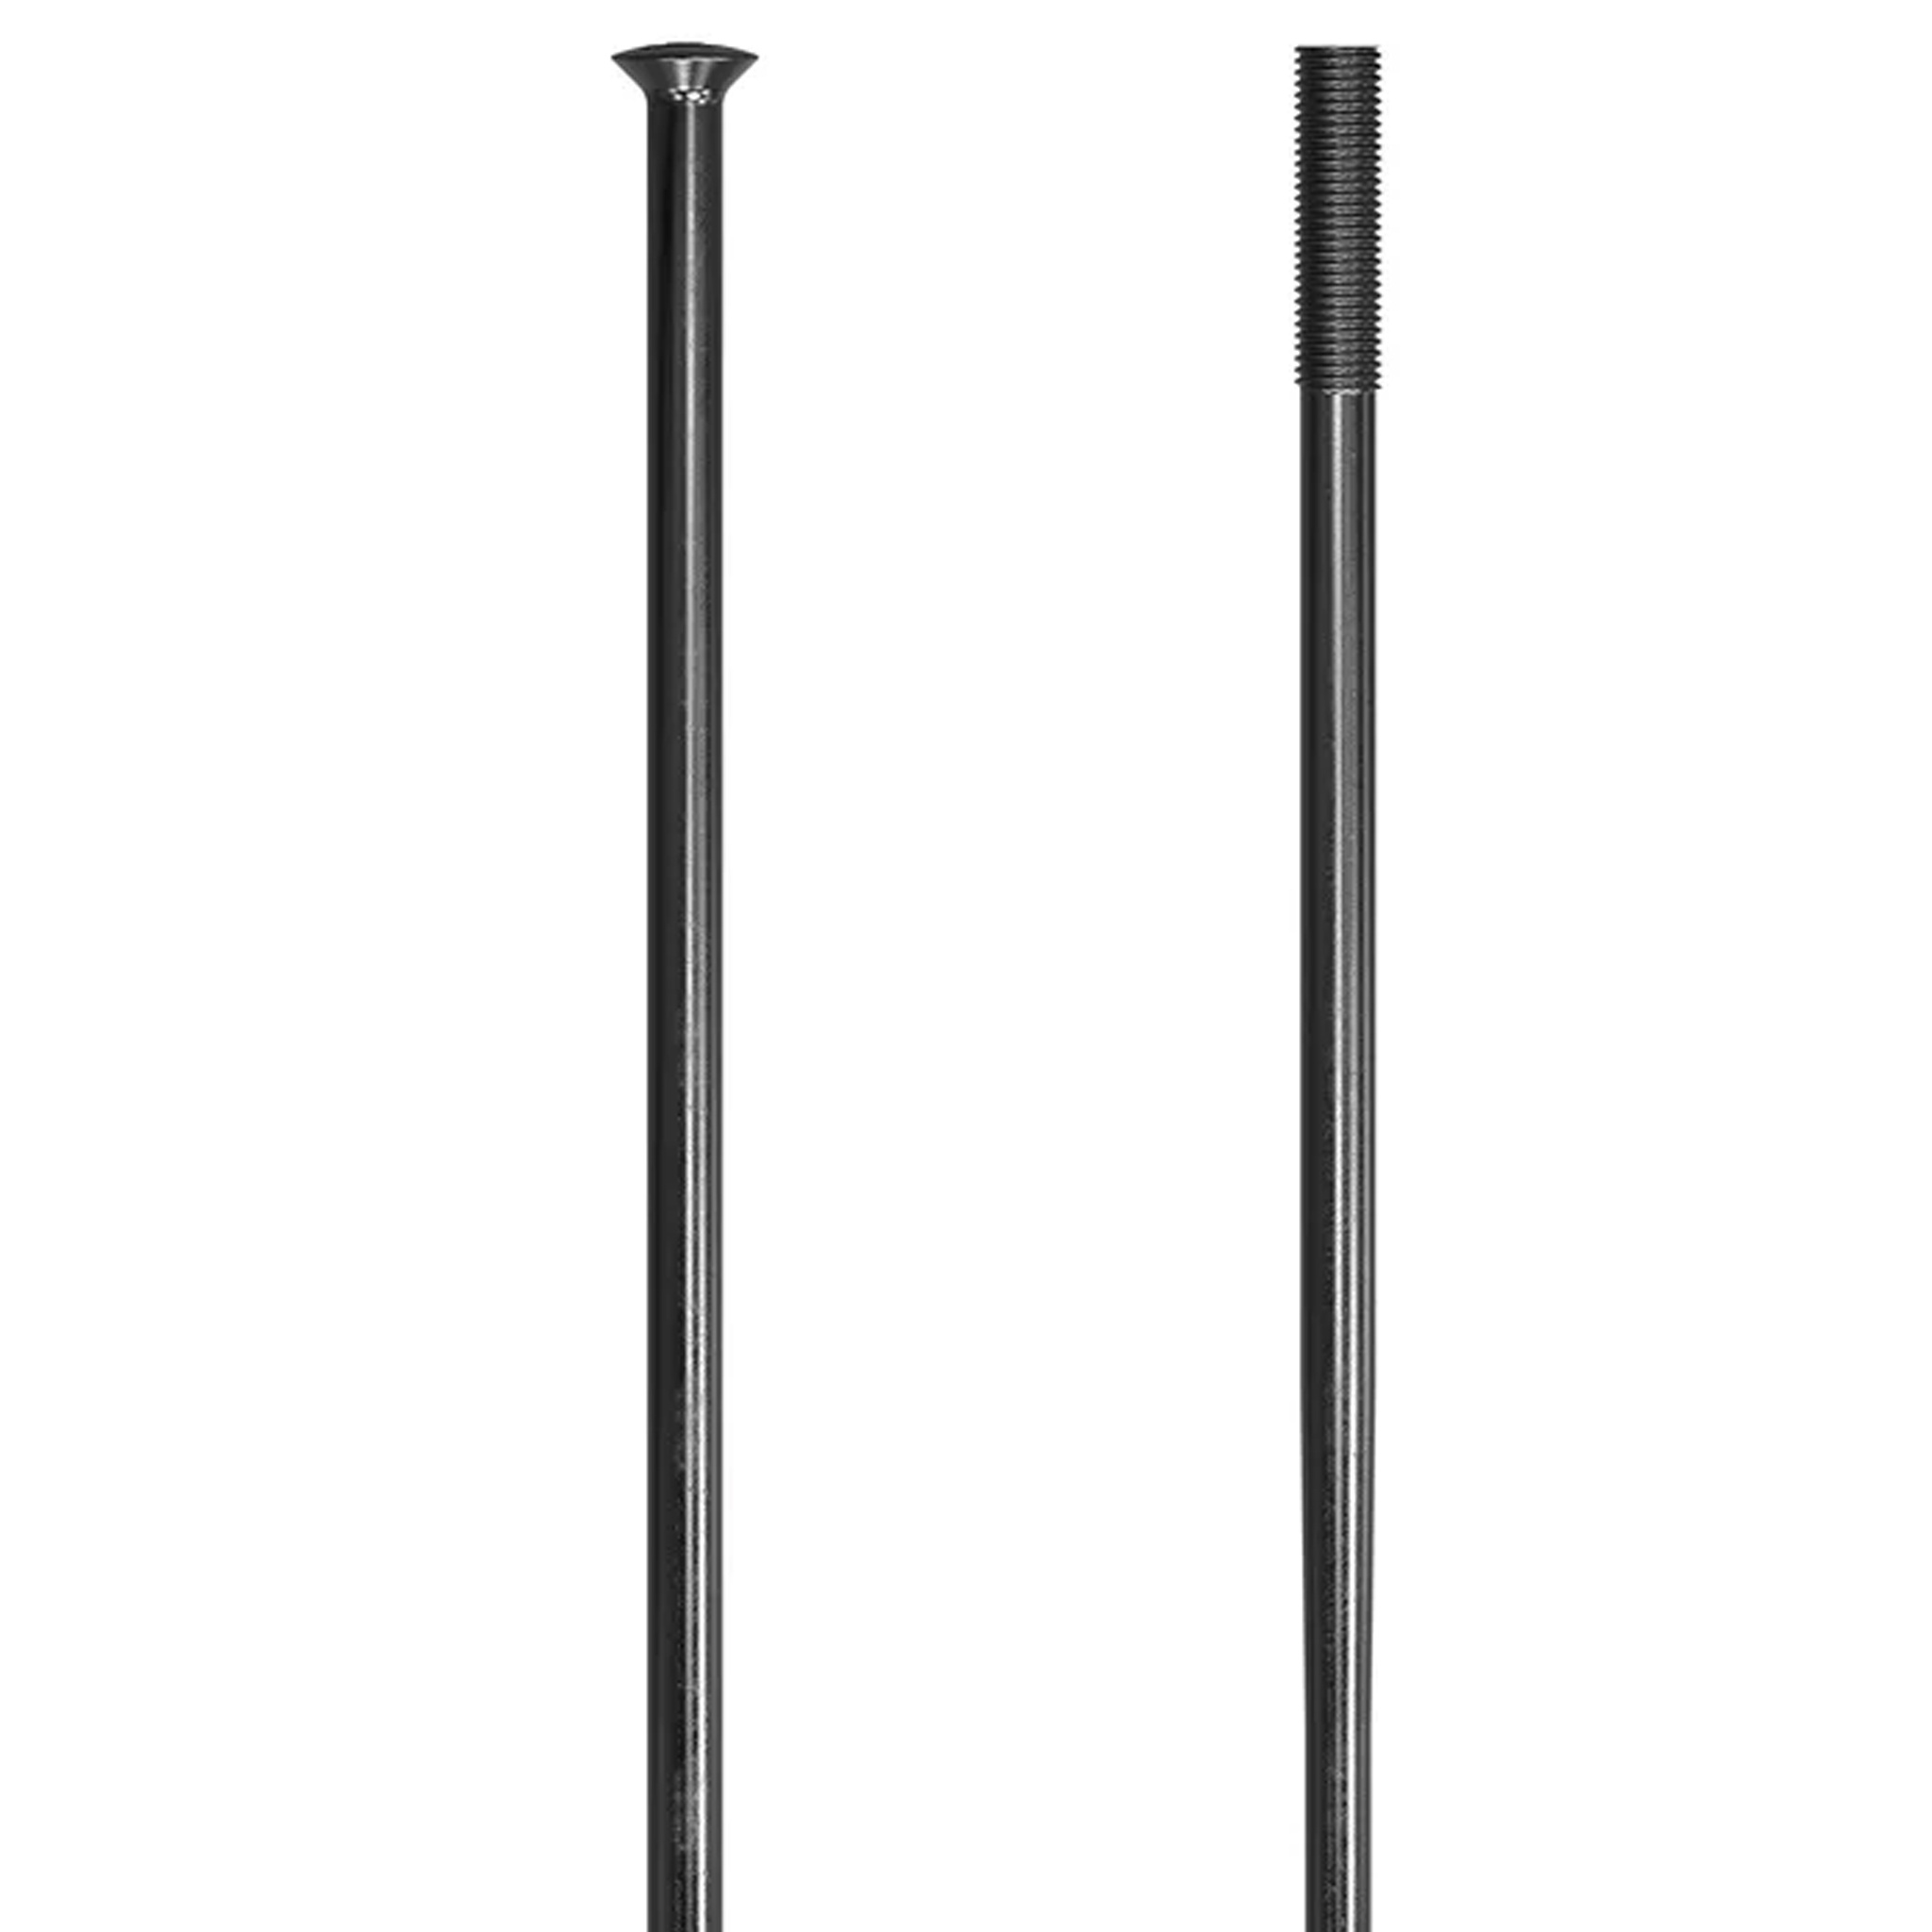
DT Swiss Competition Spoke 2.0/1.8/2.0mm 304mm Straight Pull BLK Box of 20
.top{margin-bottom:30px;}.top li{margin-left:5%;margin-right:5%;margin-top:10px;line-height:120%;list-style-position:outside;} DT Swiss Competition Spoke: 2.0/1.8/2.0mm 304mm Straight Pull Black Box of 20. This is one of the most versatile spokes in the DT Swiss spoke range. DT competition gets its special strength from cold forging. This makes an extremely durable spoke and thanks to the thinner middle section it is 48 g lighter (per 64 spokes) than a spoke with a constant diameter of 1.8 mm. It is perfect for a wide range of uses from road wheels to super light enduro MTB wheels. Double Butted: 2.0/1.8/2.0 Compatible with straight pull hubs only One 264mm spoke = 5.9g Nipples sold separately table{border-collapse:collapse;width:100%;}td{text-align: left;padding: 8px;font-weight:350;}tr:nth-child(even){background-color:#f2f2f2}th{background-color:#eb212e;color:white;text-align:left;padding:8px;}.desc ul{font-size:24px;font-weight:600;margin-left:-25px;padding-top:35px;border-top:3px solid #f0f0f0;}.desc li{list-style:none;border-bottom:4px solid #eb212e;width:142px;} TECH SPECS Spoke Profile Double Butted Color Black Thread Diameter 2.0 Length 304 Defined Color Black Spoke Interface Straight Pull
Brand: DT Swiss
Category: Sporting Goods > Outdoor Recreation > Cycling > Bicycle Parts > Bicycle Wheel Parts > Bicycle Spokes